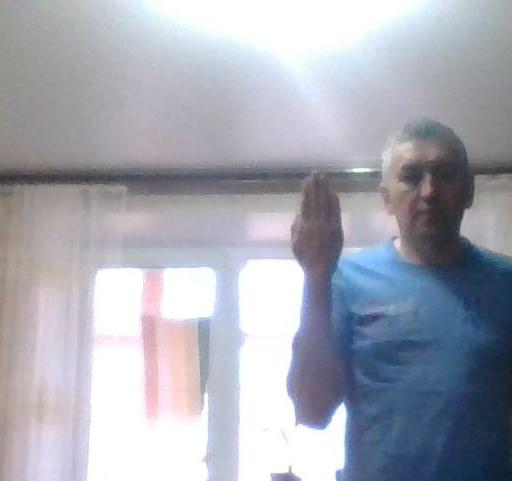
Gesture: stop_inverted